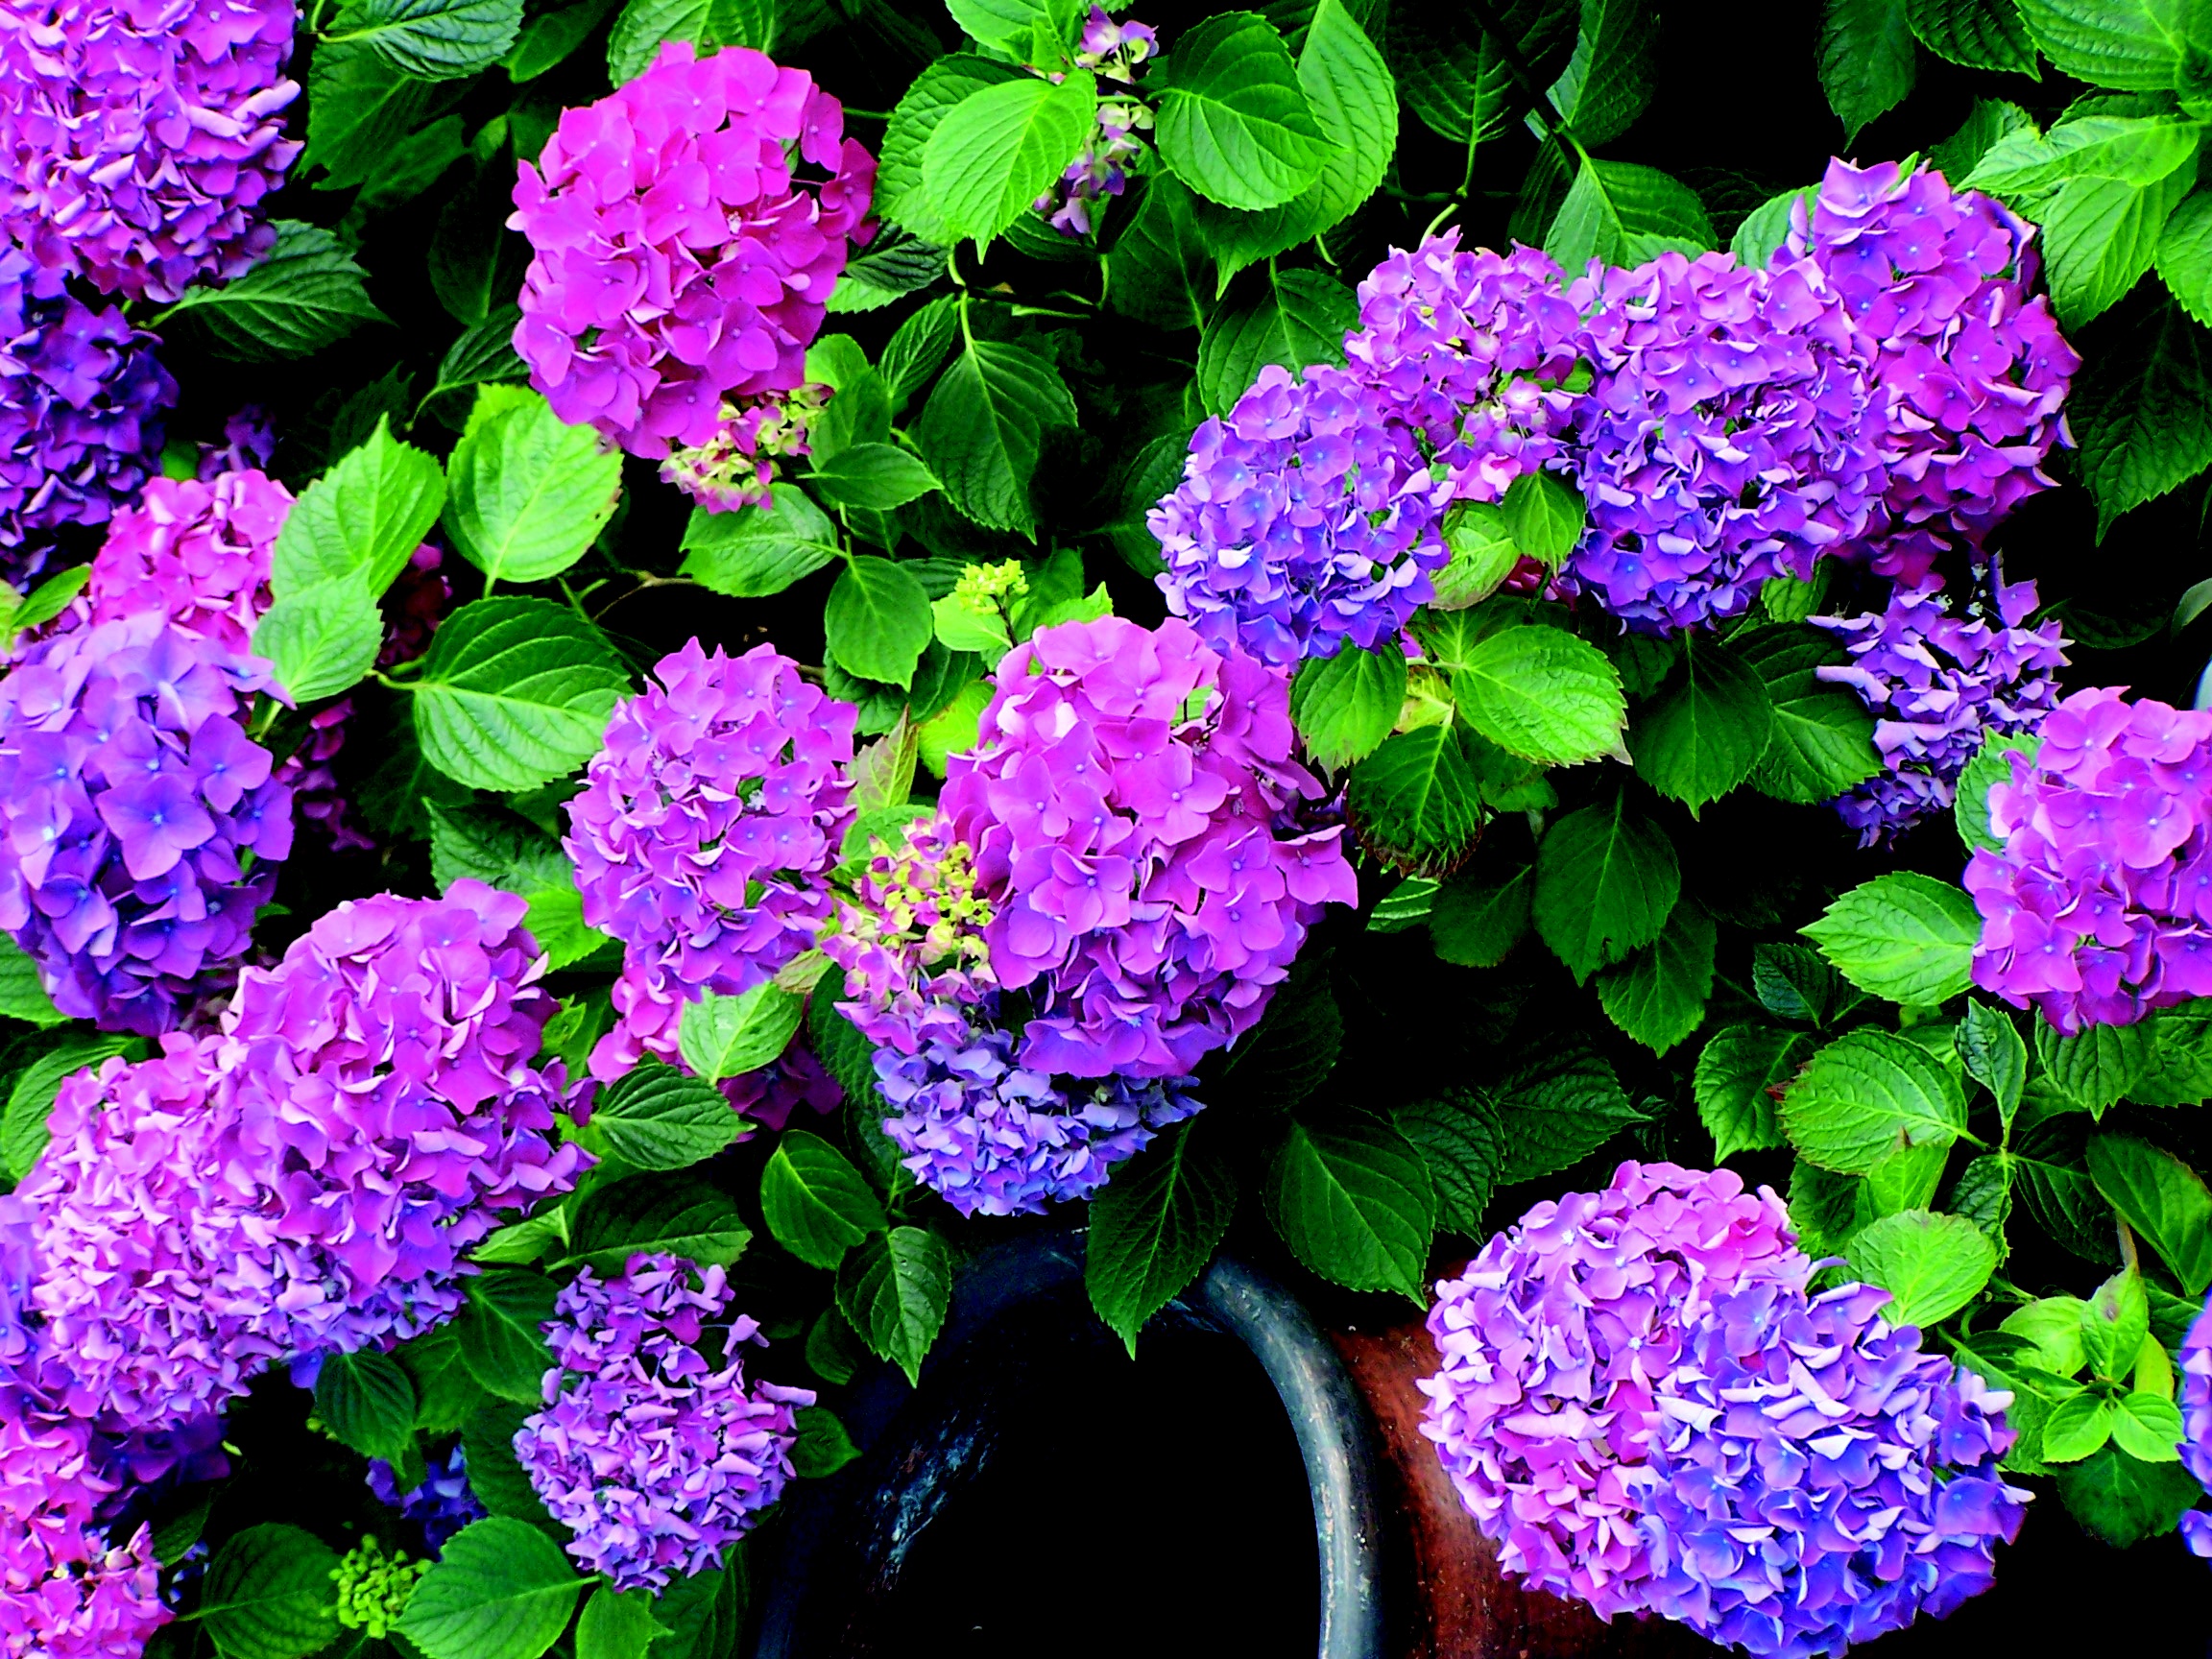
plant, flower, spring, garden, hydrangea, flowers, shrub, flowering, begonia, flowering plant, hydrangeaceae, cornales, annual plant, land plant, hydrangea serrata